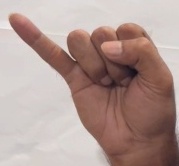
ASL sign: J